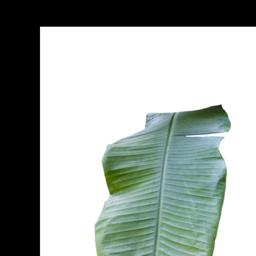
Label: BHIMKOL